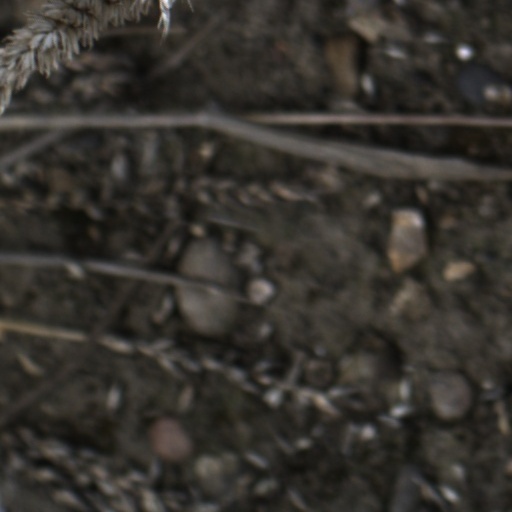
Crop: wheat